Electric blanket

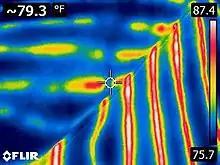
The heating of an area can be seen with a thermal camera after two minutes under a comforter.

Some modern electric blankets use carbon fiber elements that are less bulky and conspicuous than older heating wires. Carbon fiber is also used as the heating element in many high-end heated car seats. Blankets can be purchased with rheostats that regulate the heat.